War crimes in the Syrian civil war

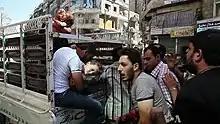
Wounded civilians arrive at a hospital in Aleppo during the Syrian civil war, October 2012

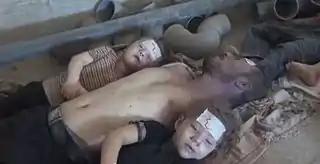
Victims of chemical weapon attack on civilians in Ghouta, an opposition held area.

The casualties of the Syrian civil war have been vast; UN envoy to Syria Staffan de Mistura stated in April 2016 that 400,000 people had died in the conflict. In December 2016, 450,000 Syrians were estimated to have been killed; 4.8 million Syrians fled Syria (becoming refugees), 6.3 million were internally displaced within Syria, and 13.5 million required humanitarian assistance. The war has been marked by "devastation and extreme suffering among civilians" and international aid groups "have long denounced the indiscriminate brutality" that has characterized the conflict. In March 2017, the Syrian Observatory for Human Rights reported that 465,000 people had died in the conflict, of which 96,000 civilians, and an additional 145,000 civilians were missing. The SOHR attributed 140,000 civilian deaths to the government of Syrian President Bashar al-Assad and its allies, including Russia; 7,900 to Syrian rebels and allied forces; 4,900 to Islamic State (IS) organization; 2,670 to the U.S.-led coalition; and 1,000 to Turkey.